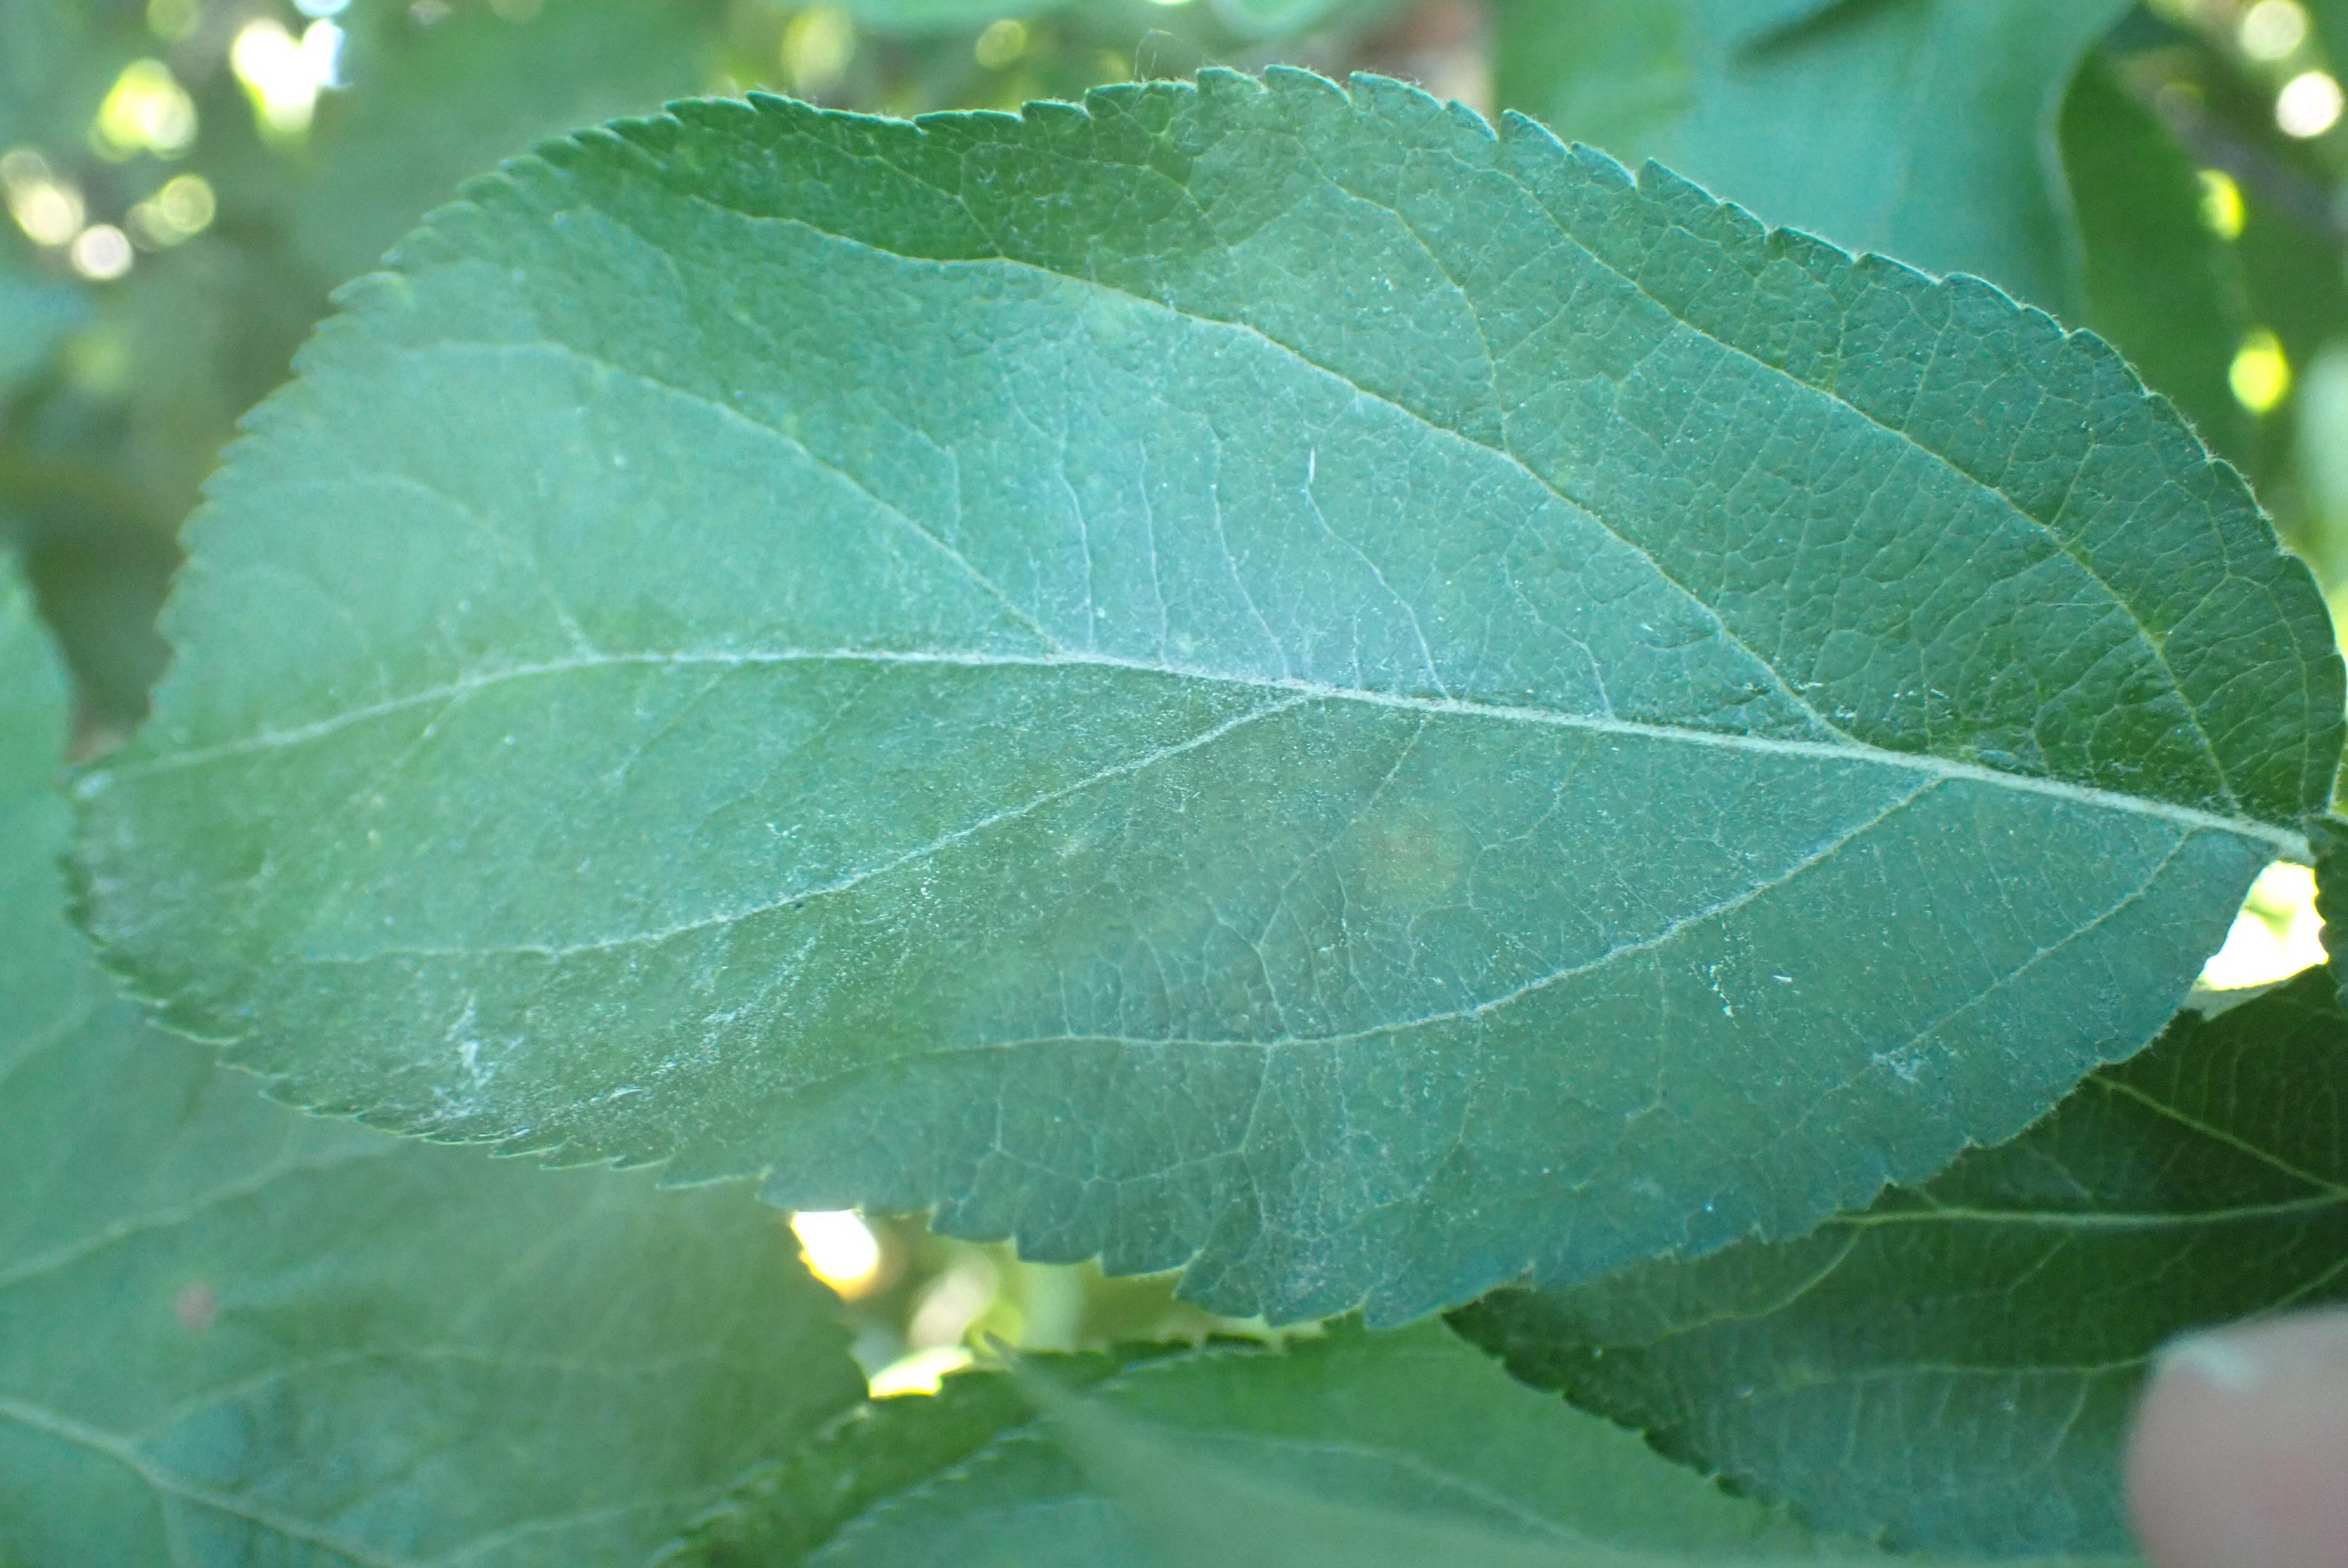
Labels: scab